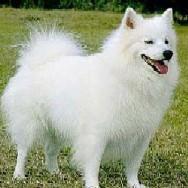
keeshond